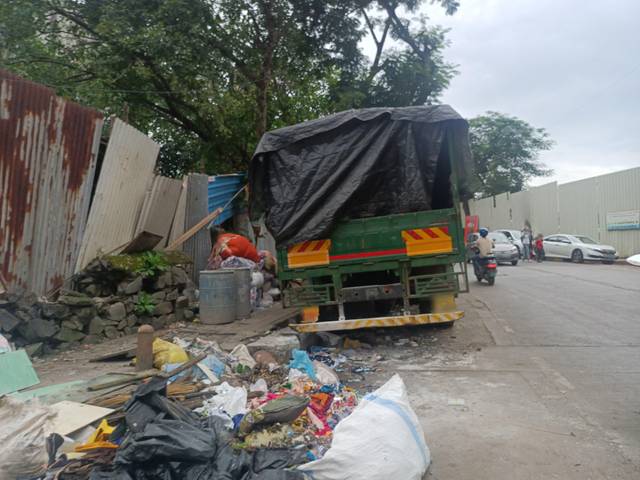
Region: India
Coordinates: 19.225, 72.862